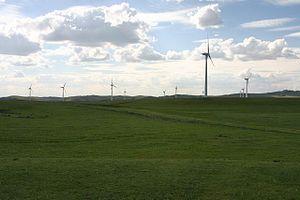
L'énergie éolienne en Chine prend une place de plus en plus significative dans le bouquet énergétique chinois : l'éolien fournissait 4,4 % de la production électrique chinoise en 2017, 5,2 % en 2018 et 5,4 % en 2019, avec des taux de croissance très élevés : +19 % en 2015, +28 % en 2016, +24 % en 2017, +24 % en 2018, +11 % en 2019.